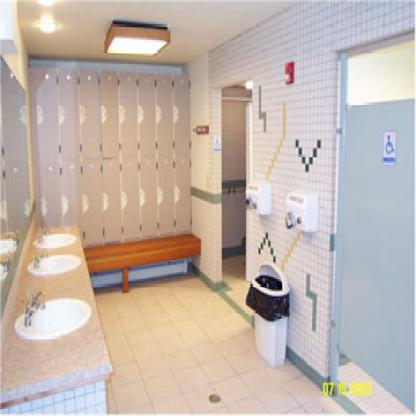
Scene: Indoor